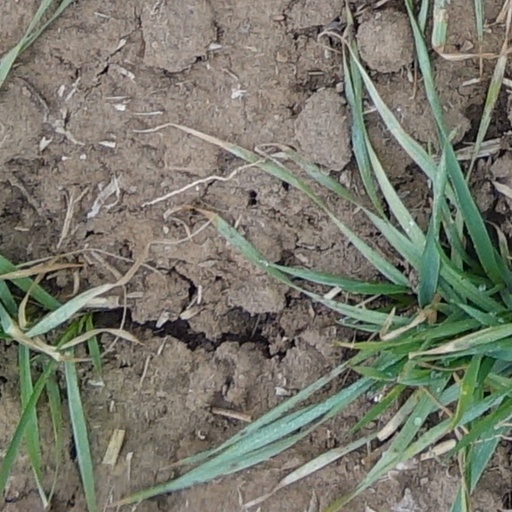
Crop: wheat